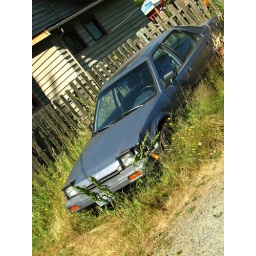
An abandoned car sits in a field of weeds. Severe angle of shot